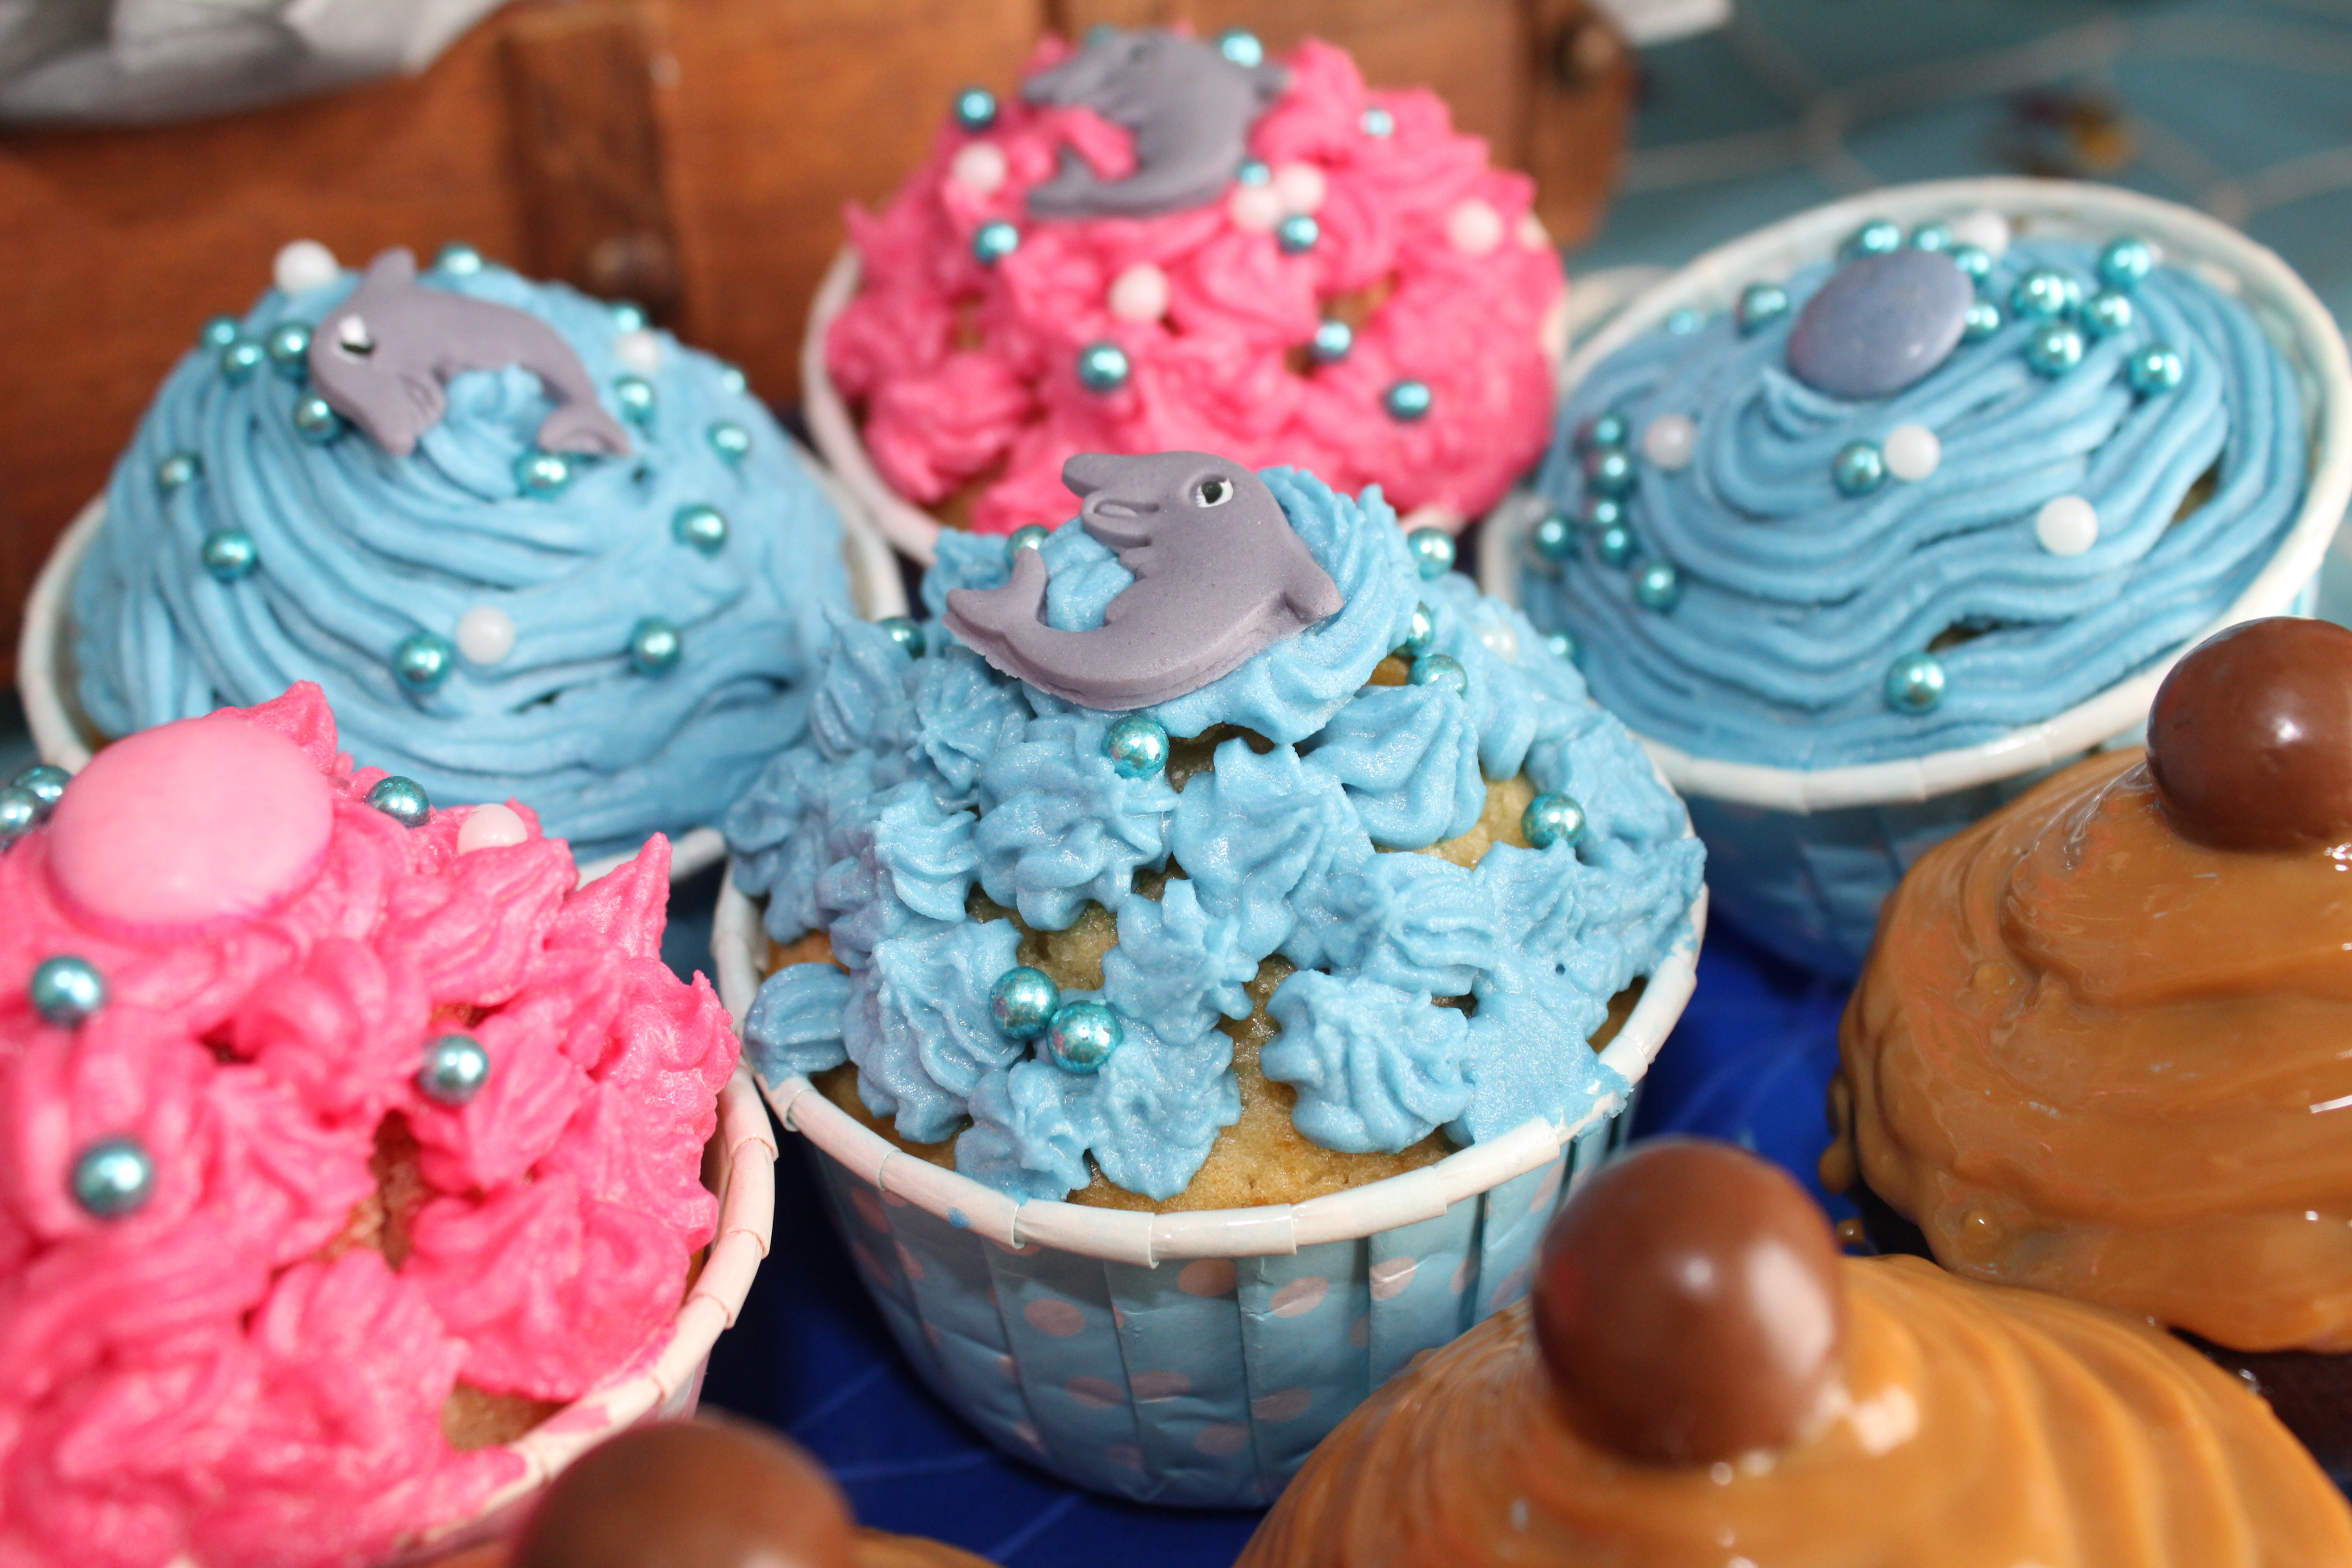
decoration, food, blue, pink, cupcake, frosting, dessert, cake, icing, party, birthday, cupcakes, sweetness, treat, buttercream, cake decorating, snack food